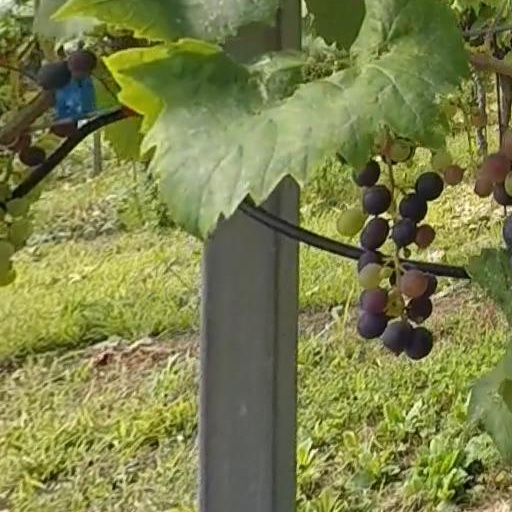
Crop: grape